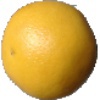
Label: Grapefruit White 1